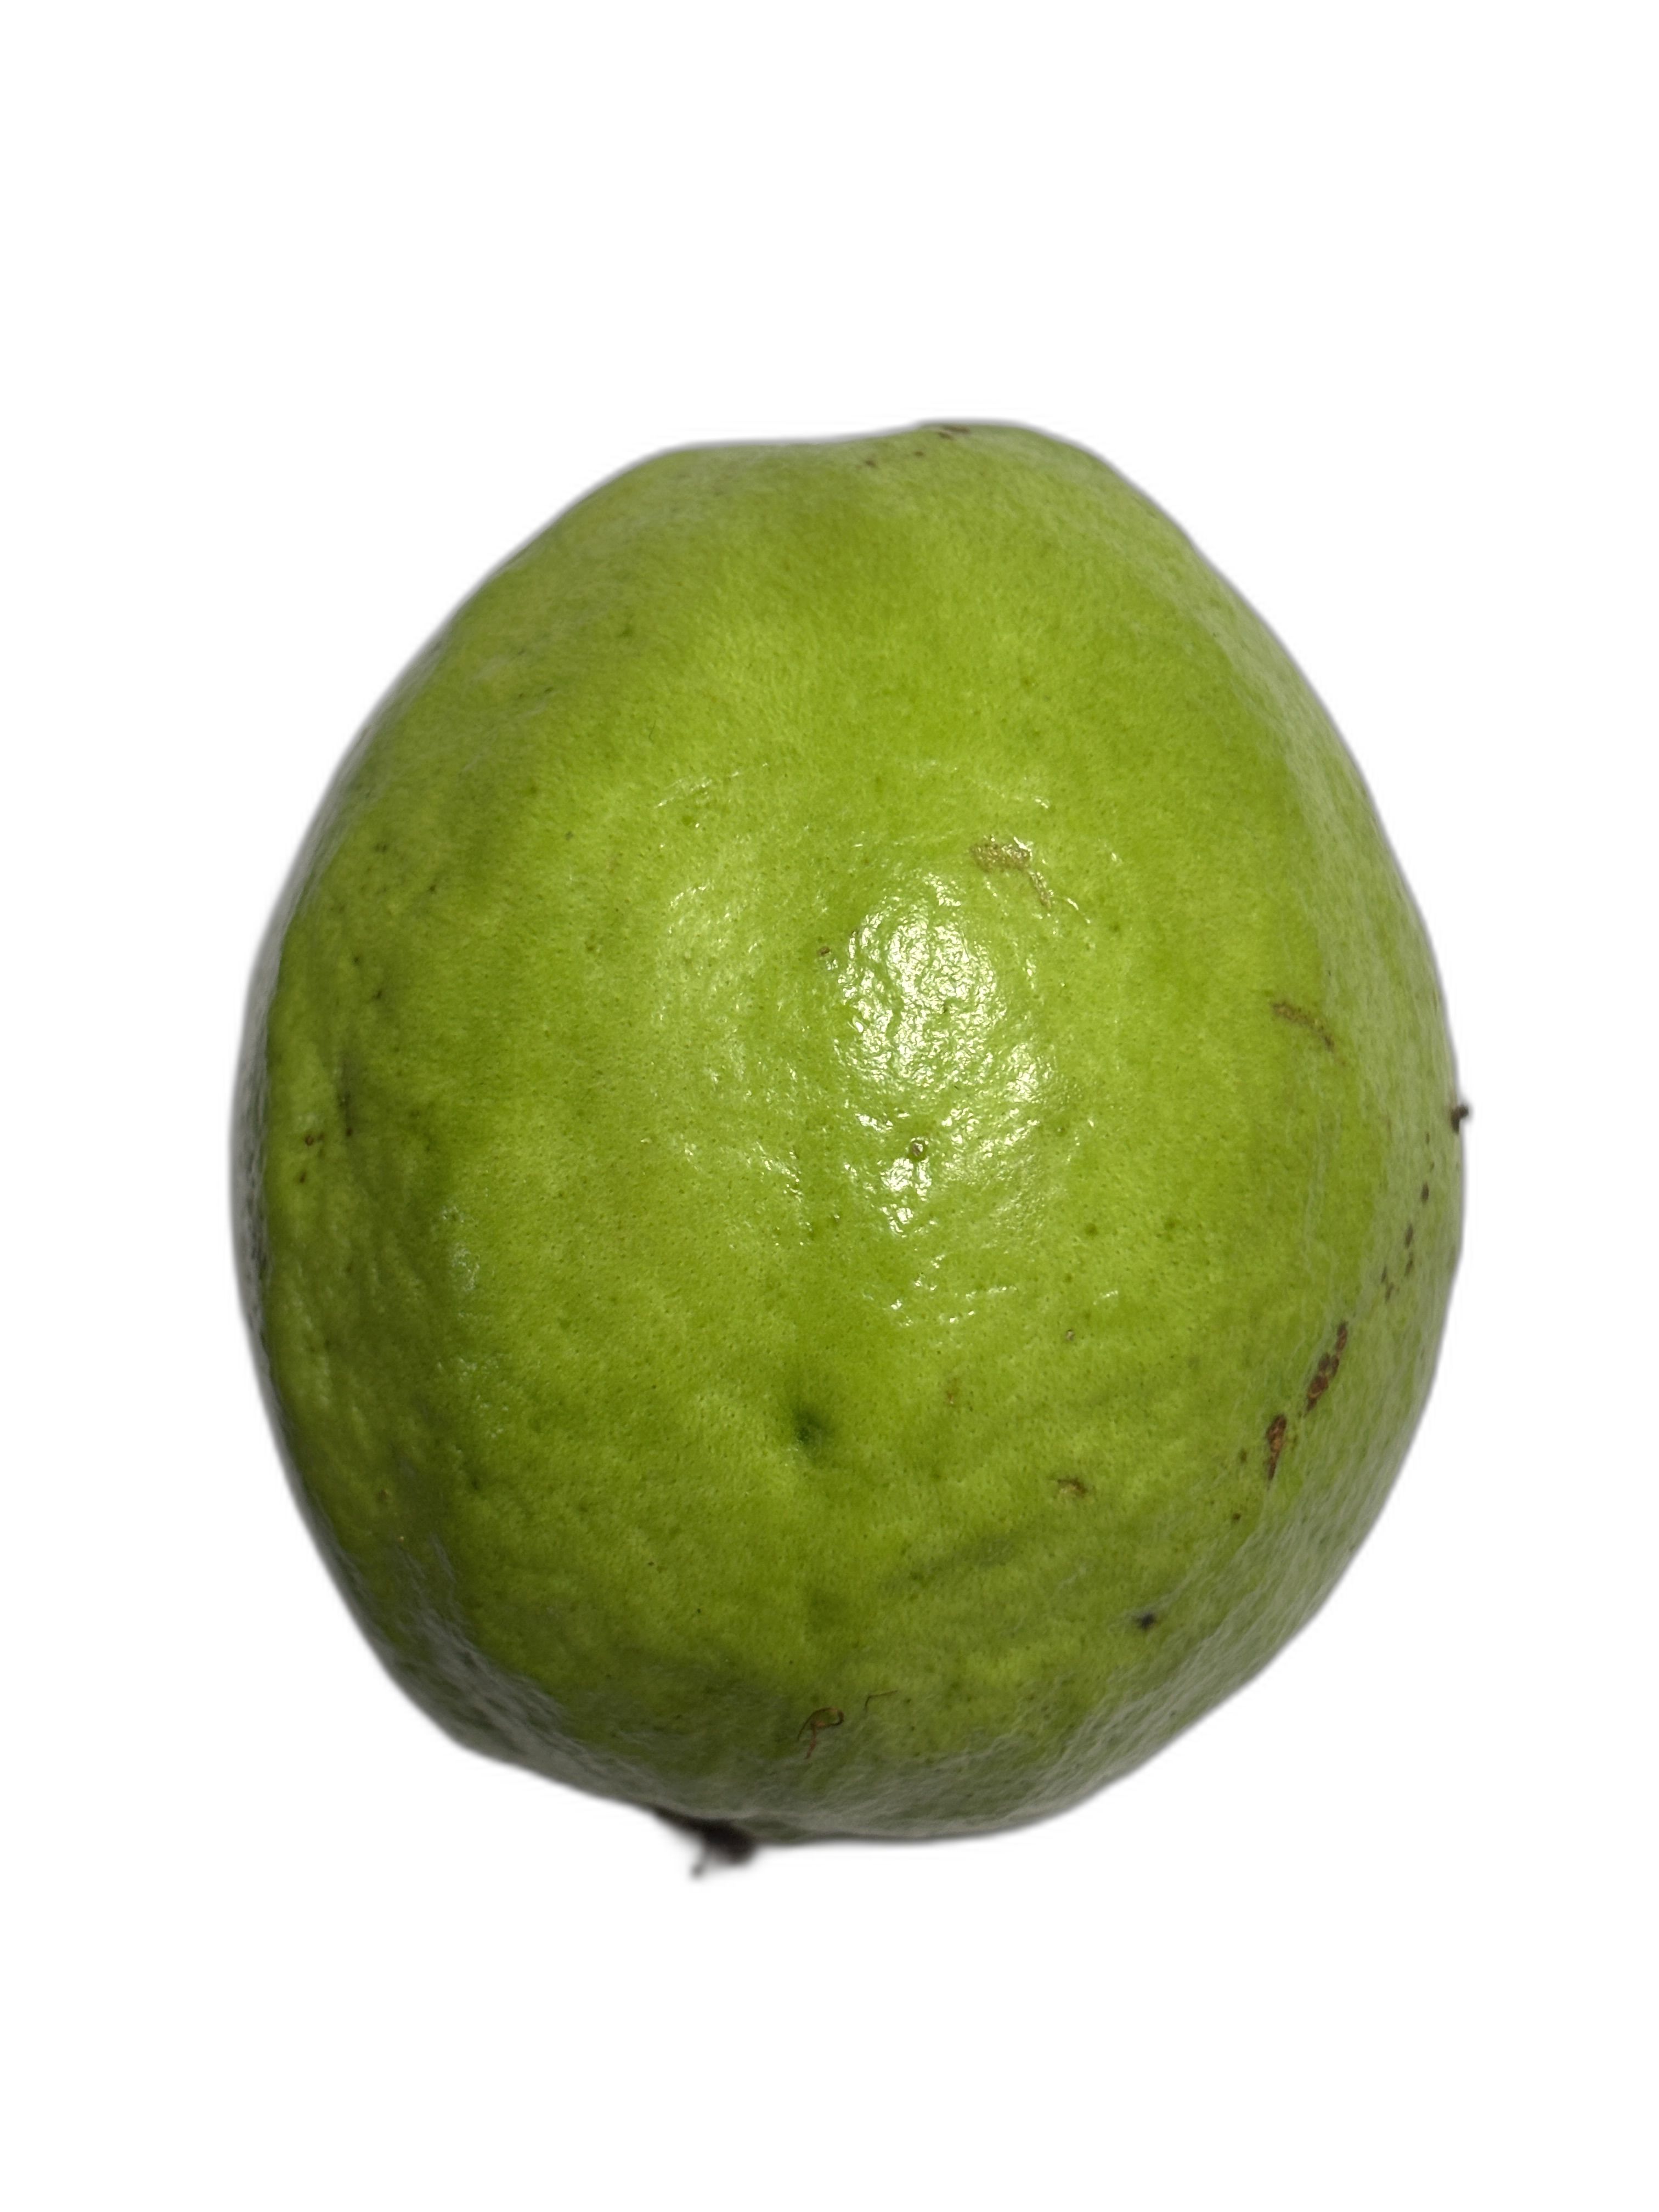
Plant part: fruit
Disease: Healthy